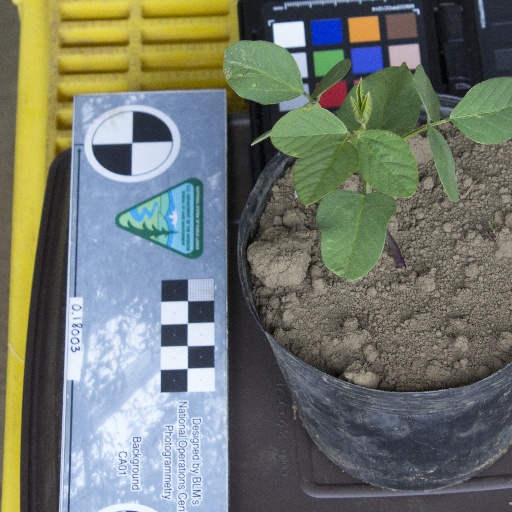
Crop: soybean